Lowestoft Cemetery

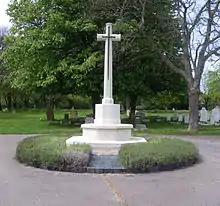
The Cross of Sacrifice in Lowestoft Cemetery

During World War I Lowestoft was a trawler base with a Port Minesweeping Officer in command; during World War II it was the central Depot for the Royal Naval Patrol Service, hence the large number of burials from the Royal Navy.